Clarence Darrow

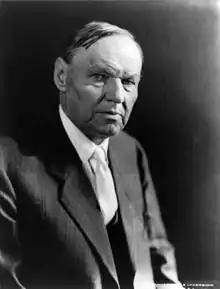
Darrow in 1913

As a consequence of the bribery charges, most labor unions dropped Darrow from their list of preferred attorneys. This effectively ended his career as a labor lawyer, and he switched to civil and criminal cases. He took the latter because he had become convinced that the criminal justice system could ruin people's lives if they were not adequately represented.